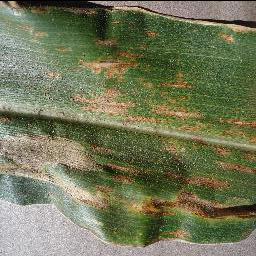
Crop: corn
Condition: (maize)_cercospora_spot_gray_spot